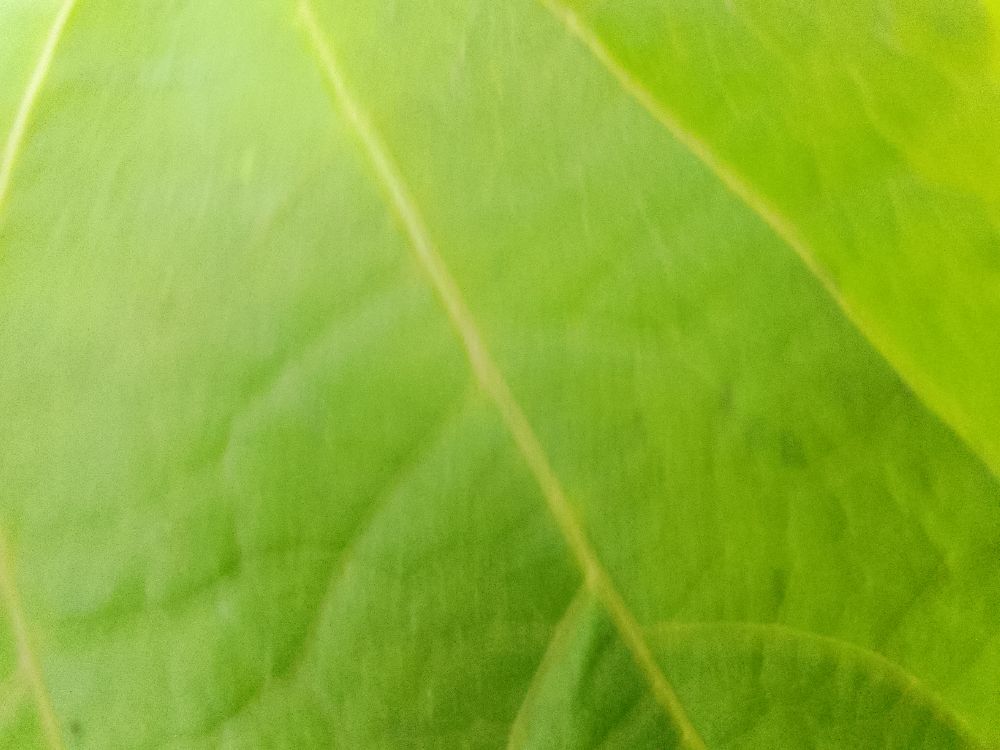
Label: healthy